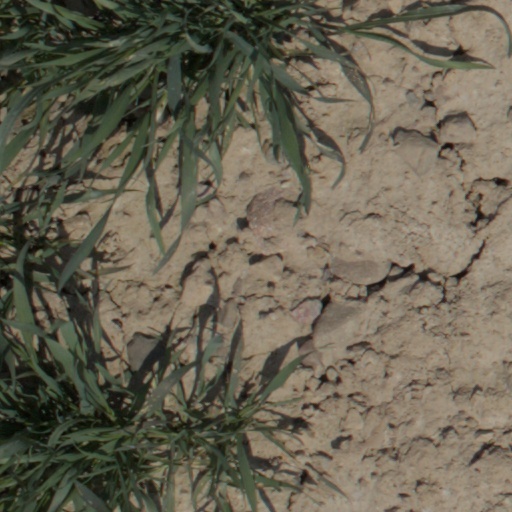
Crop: wheat